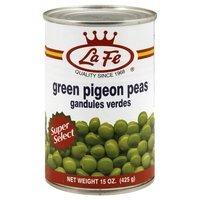
Item Name: La Fe Green Pigeon Peas, 15oz
Value: 15.0
Unit: Fl Oz

Price: 3.29